Breithorn

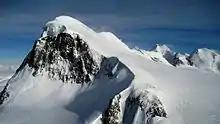
The Breithorn (Western Summit), as seen from Klein Matterhorn (west side)

The Breithorn is considered the most easily climbed 4,000 m Alpine peak. This is due to the Klein Matterhorn cable car which takes climbers to over 3,820 m (12,700 ft) from Zermatt for a starting point. The standard route (SSW flank) is from the Italian side of the mountain (the south side) and continues over a glacial plateau before climbing to the summit on a 35 degree snow slope. However, inexperienced mountaineers may run into severe difficulty if caution is not taken near cornices or in bad weather. For experienced climbers wanting more of a challenge, the half traverse of the Breithorn crest is another option.